Jordan: The Comeback

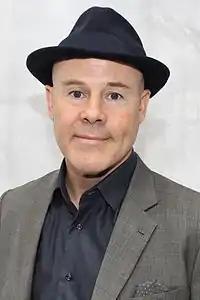
Thomas Dolby produced the album's nineteen tracks.

Following the release of the successful "From Langley Park to Memphis" (1988), frontman Paddy McAloon spent around a year writing and recording demos for Prefab Sprout's next album. He created home recordings more elaborate than those for previous albums and wished for the project to resemble a Disney movie soundtrack produced by Trevor Horn. McAloon kept in contact with collaborator Thomas Dolby, described by Giles Smith of "The Independent" as "a producer who works from a sound-library of other-wordly squeaks and shimmers". When Dolby received a demo tape, he considered many of the songs so complete that there was little he could do to improve them. McAloon, however, felt strongly that the album needed to be made in a professional recording studio. He ultimately considered Dolby's contribution in the studio so great that, barring a few tracks, he was a "de facto" band member on the album.